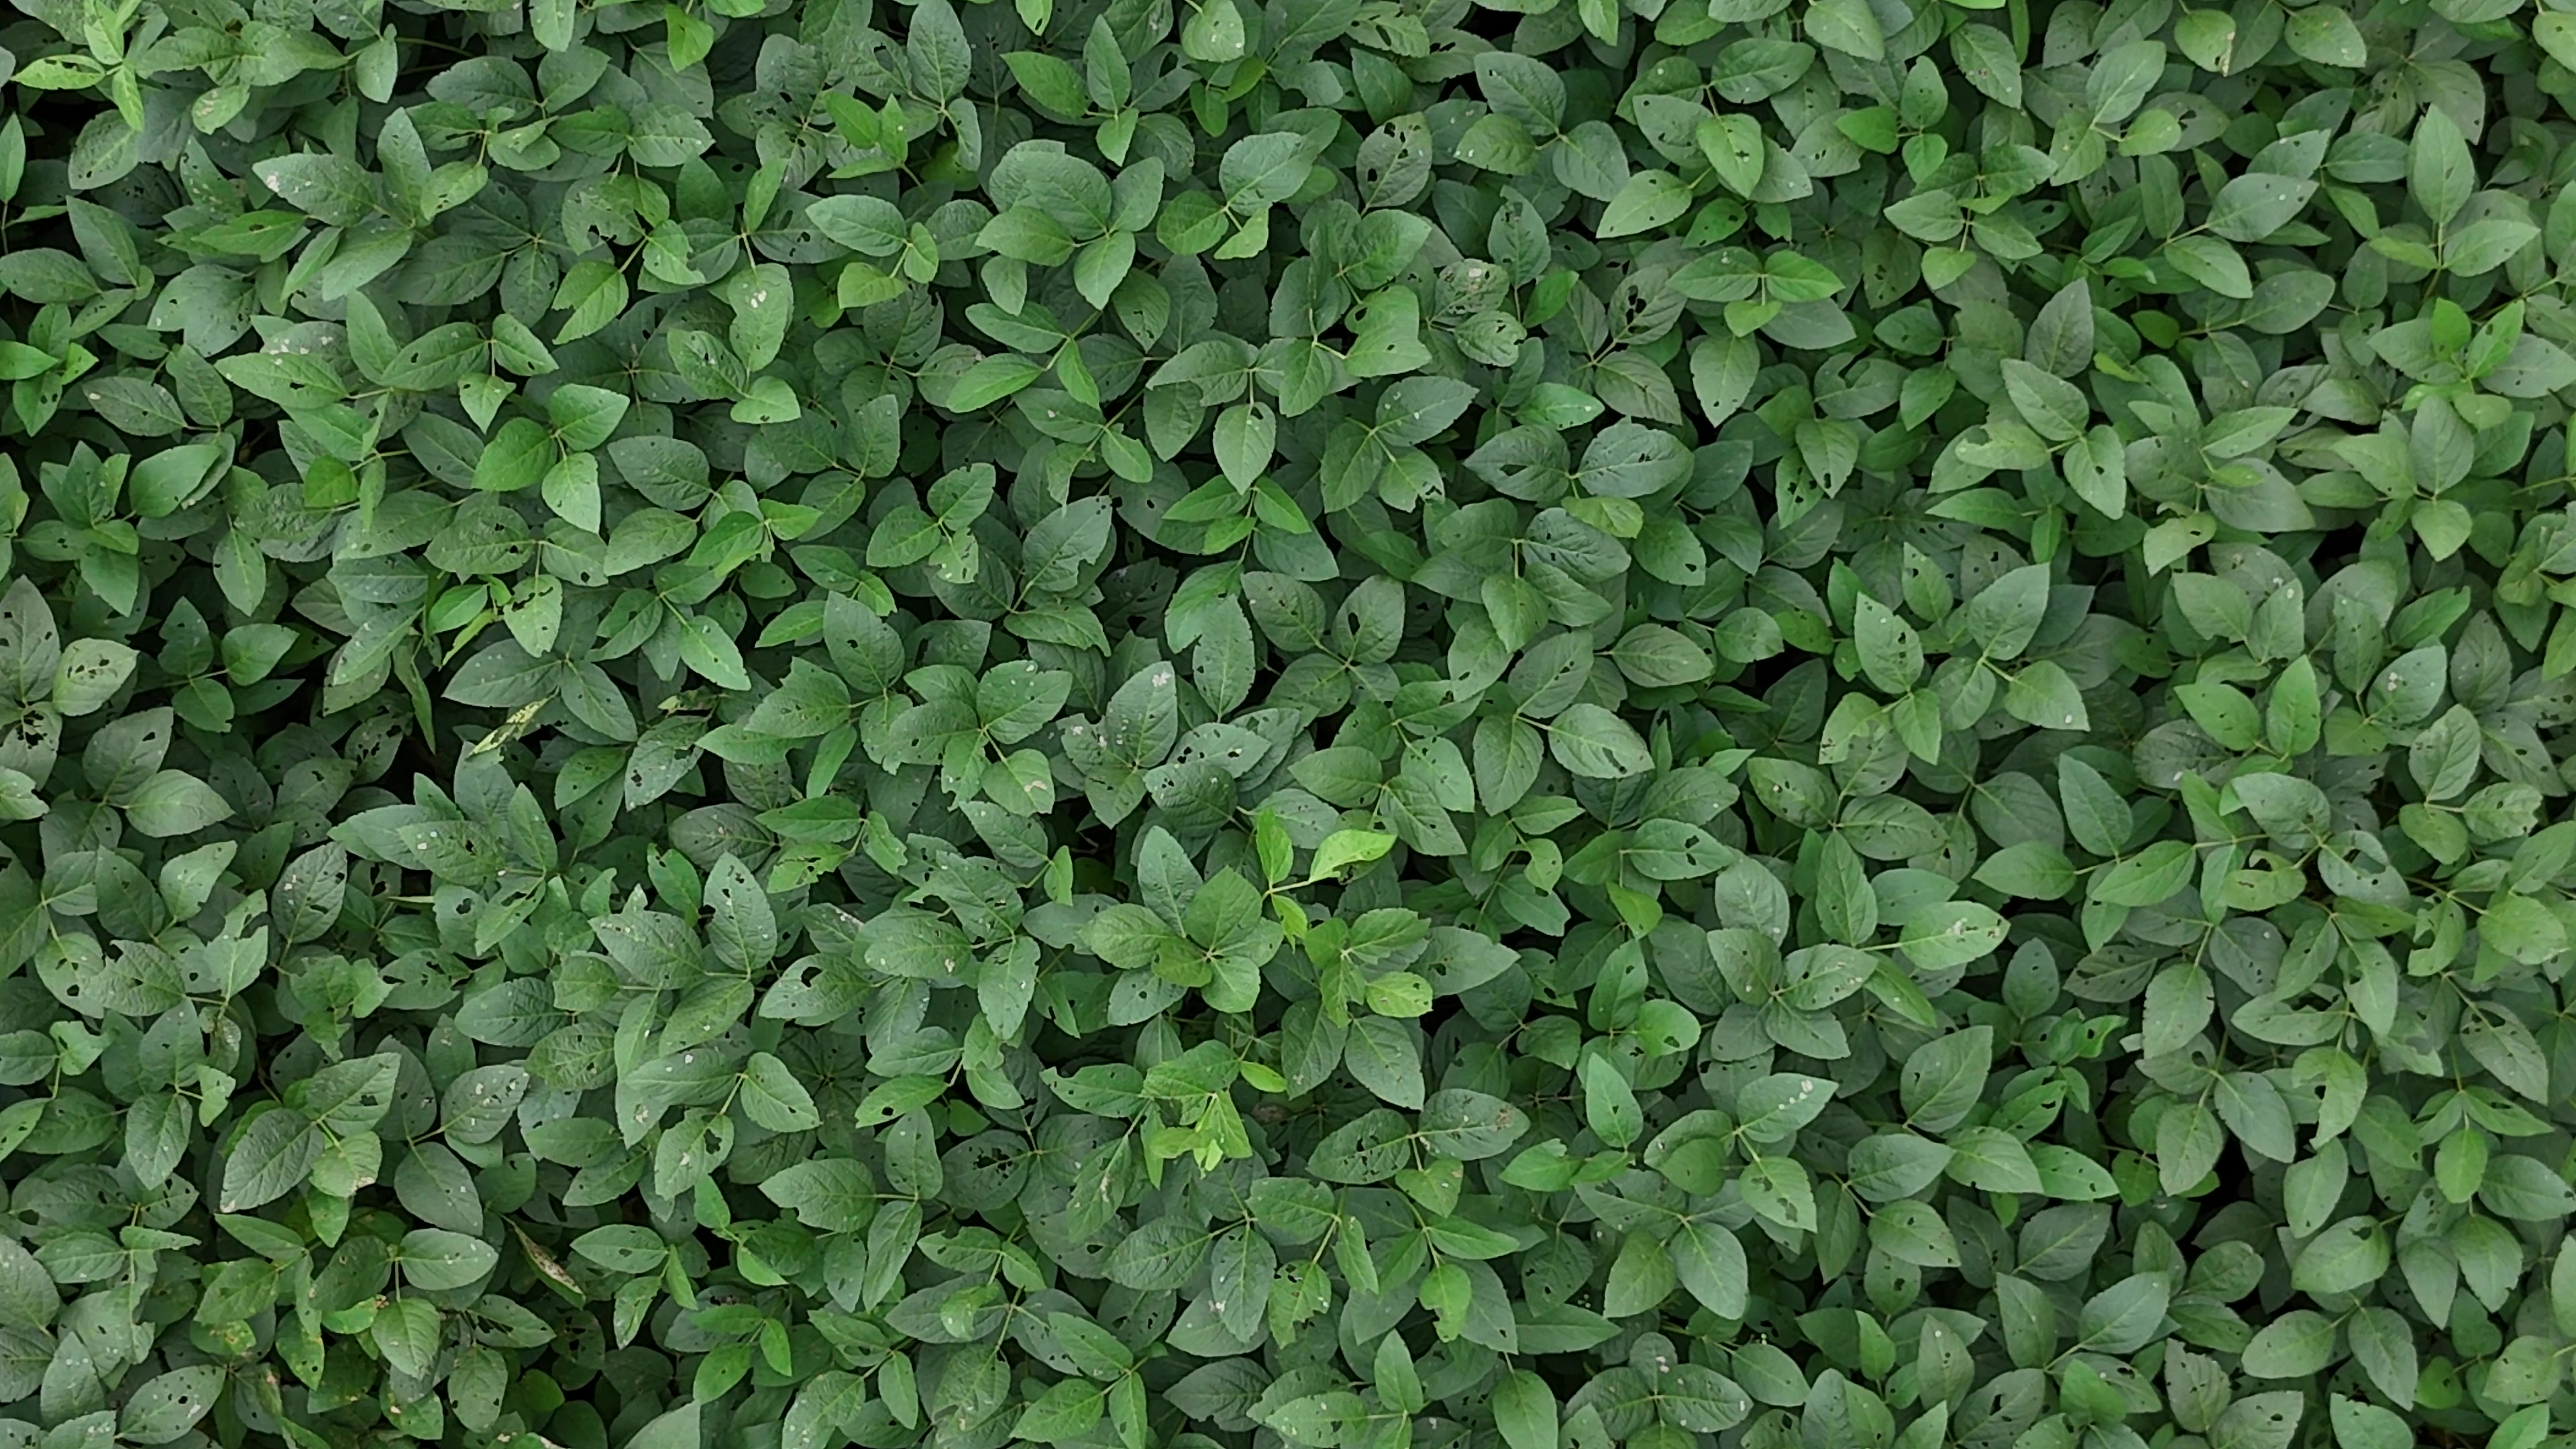
Label: Semilooper_Pest